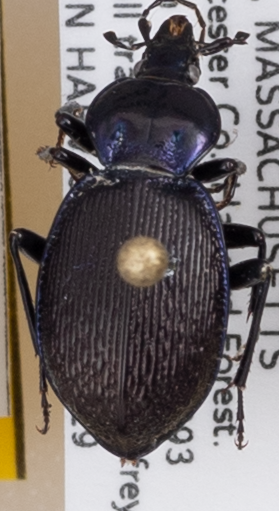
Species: Sphaeroderus stenostomus lecontei
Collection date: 2022-06-29
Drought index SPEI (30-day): -0.8
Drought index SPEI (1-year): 1.01
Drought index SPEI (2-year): -0.32